Zombitse-Vohibasia National Park

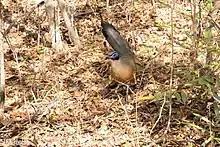
Giant Coua in Zombitse-Vohibasia NP

Twenty species of mammals are recorded in Zombitse-Vohibasia National Park. This includes eight species of lemur, most of which are on the IUCN Red List of Threatened Species.